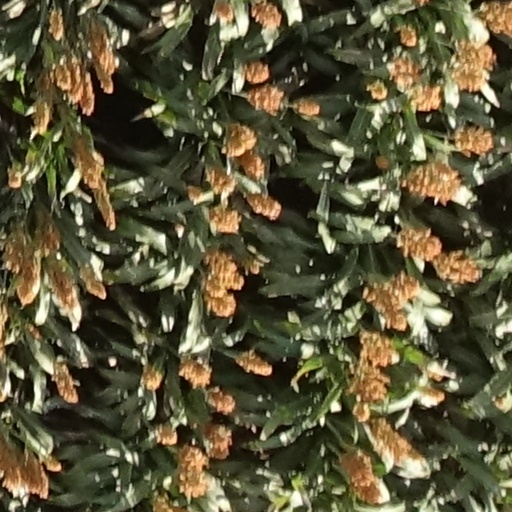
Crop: sorghum